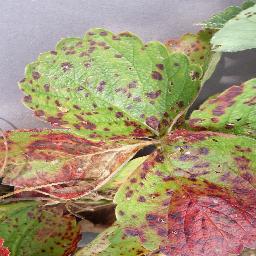
Label: Strawberry___Leaf_scorch